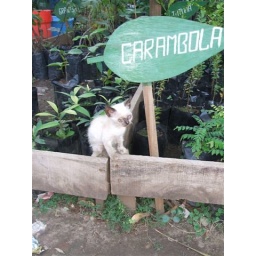
cute kitten in the market, but really sad b/c the kittens eyes were really messed up